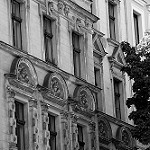
Label: B & W